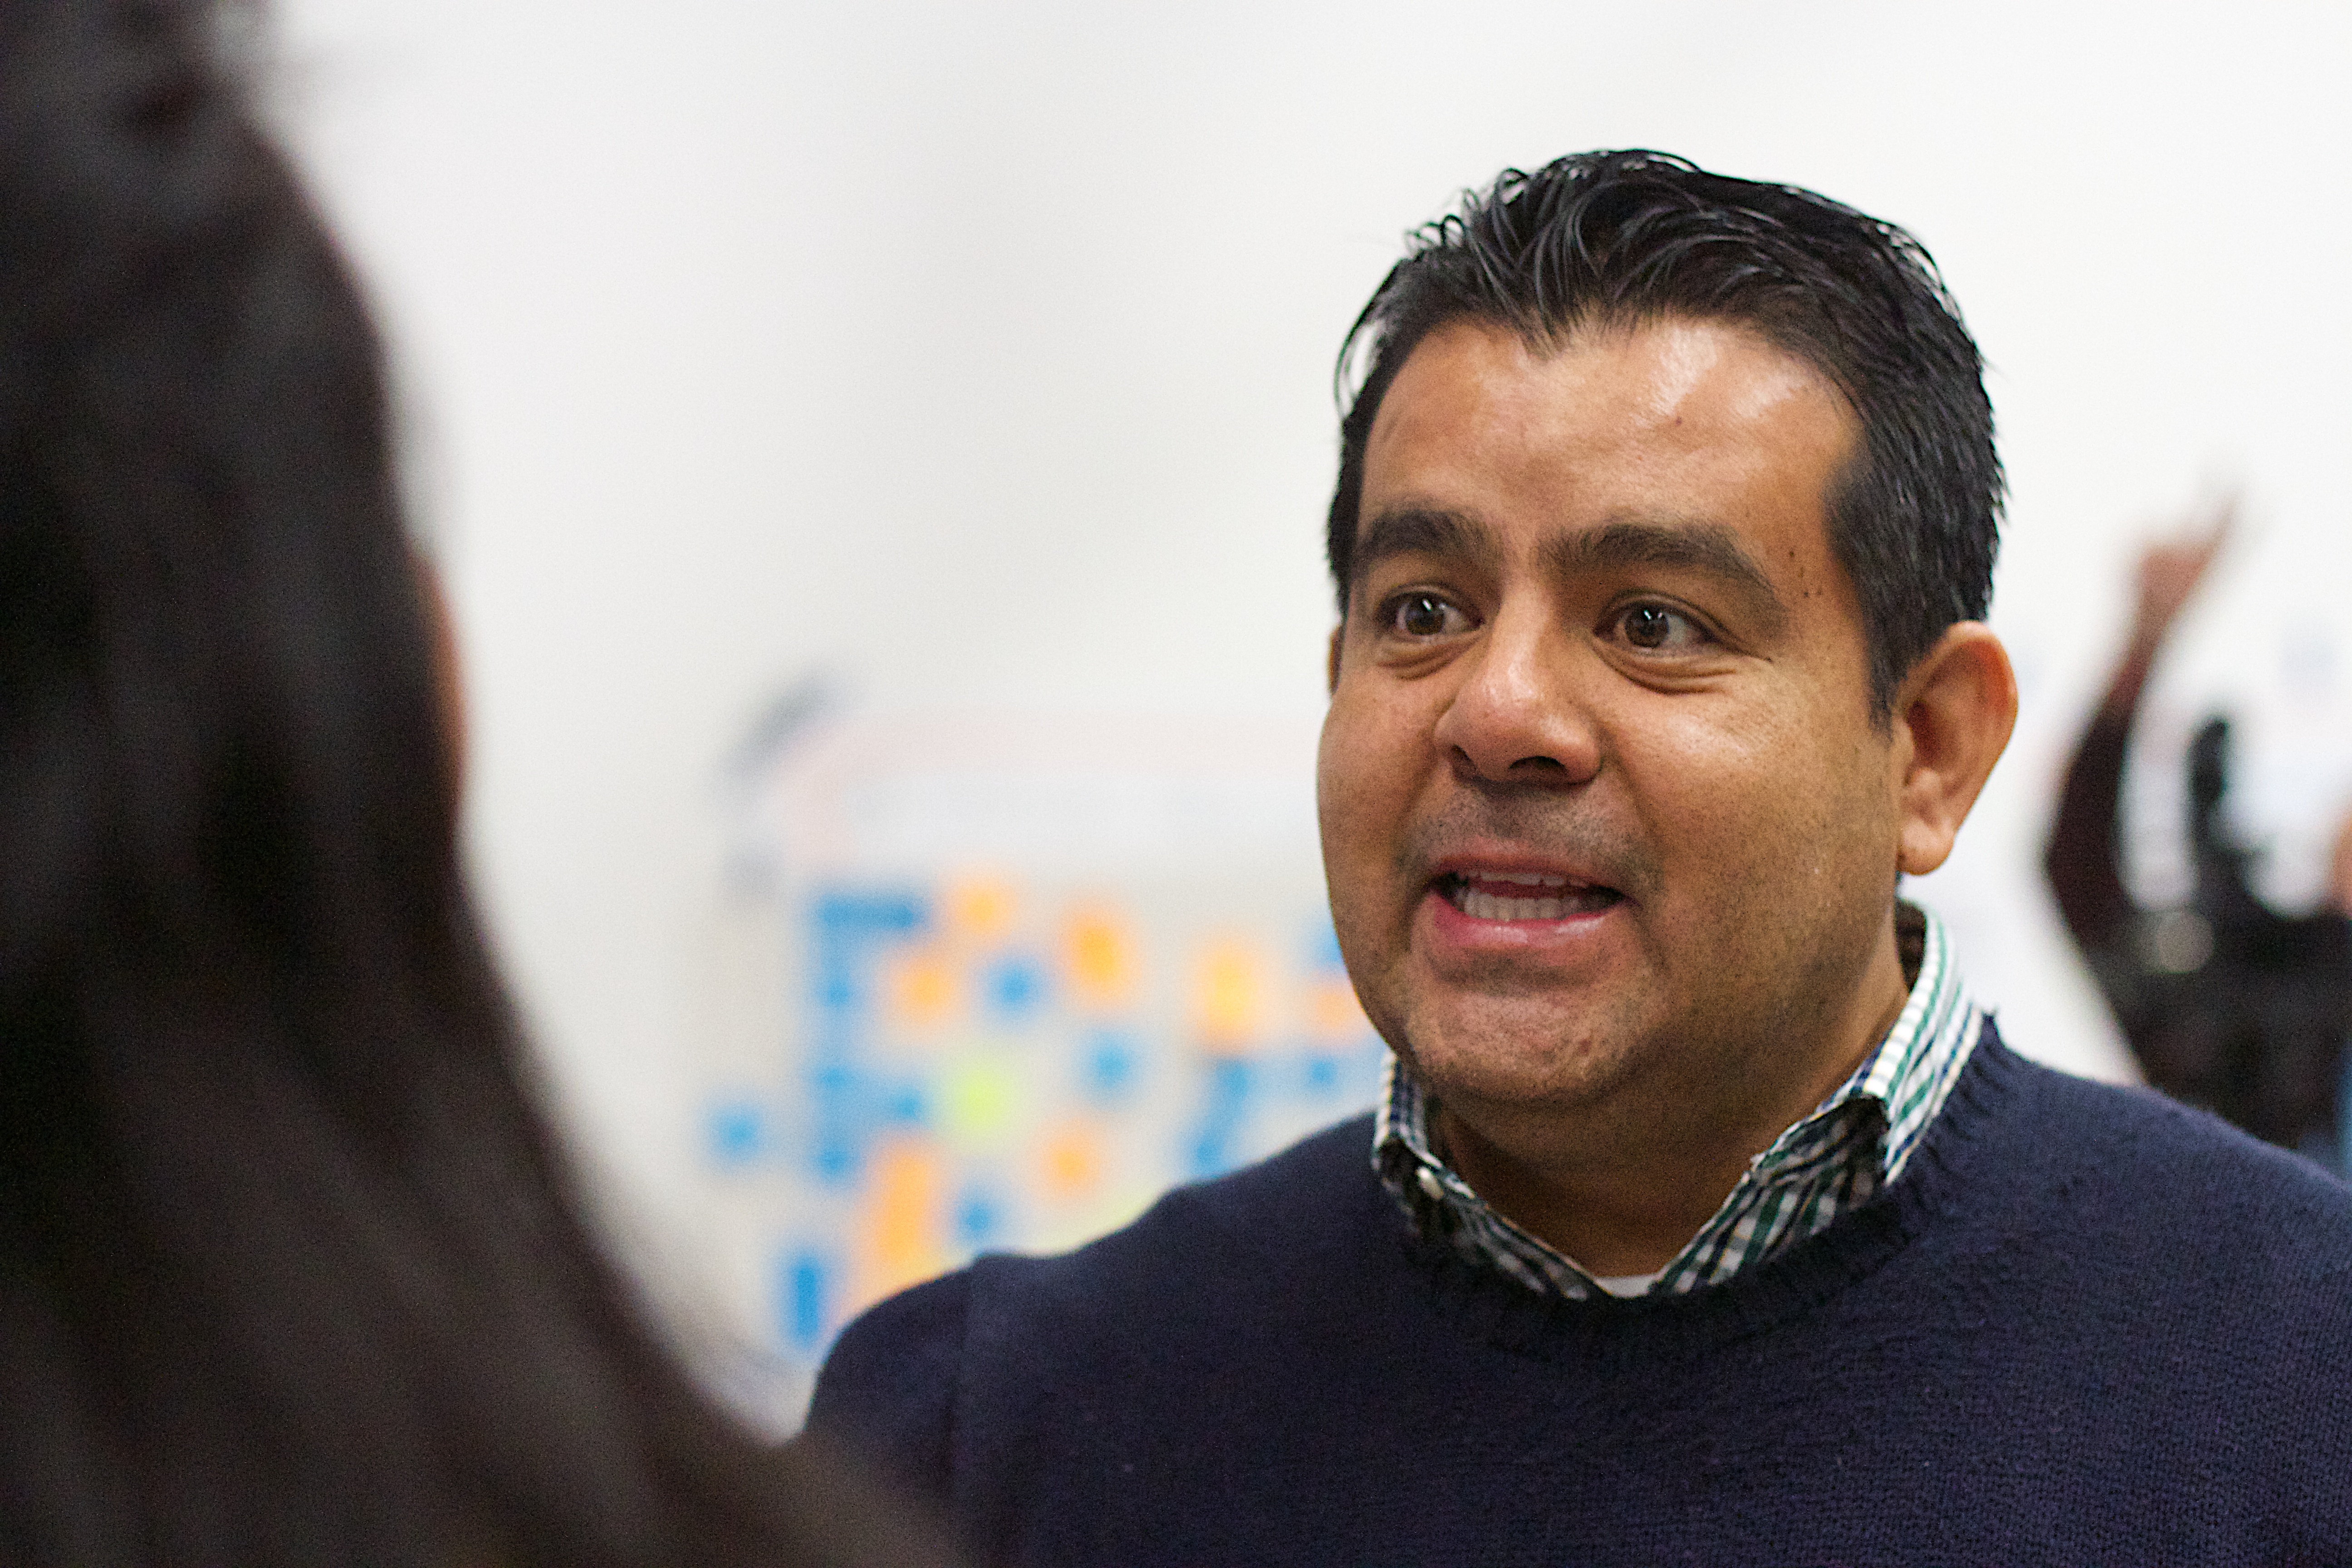
man, person, people, profession, udgagora